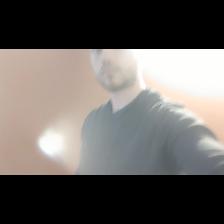
Label: Human